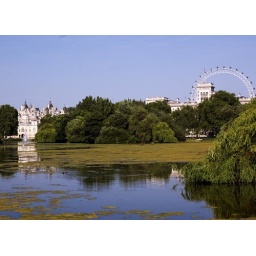
foreign and commonwealth office + london eye view from blue bridge in st. james park